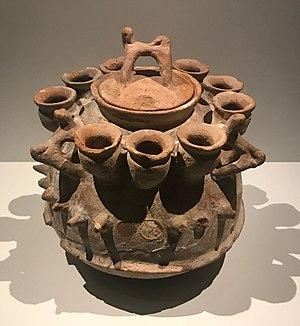
Marmite rituelle pour le culte de Mami Wata (Bénin, Porto-Novo) Fabriquée en terre cuite, kaolin. Acquise en 1970 par René Wadlow.
Porto-Novo est la capitale du Bénin, située dans le sud du pays, près de la côte Atlantique. Elle est la ville par excellence des ethnies Goun et Yoruba et de la minorité ethnique tori. En langue goun-gbe, Porto-Novo est appelé généralement Hogbonou et Adjatchey par les Yorubas.
Mami Wata est une divinité aquatique du culte africain vodoun, dont la pratique est répandue en Afrique de l'Ouest, du centre et du Sud, dans la diaspora africaine, les Caraïbes, et dans certaines régions d'Amérique du Nord et du Sud.